Istrian–Dalmatian exodus

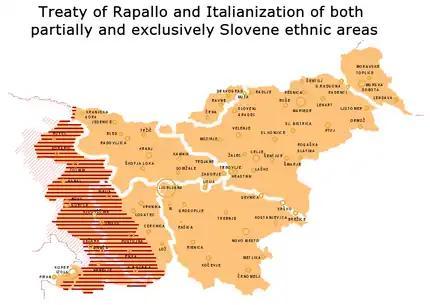
Outlined in red, the territory inhabited almost exclusively by Slovenes assigned to the Kingdom of Italy on the basis of the Treaty of Rapallo which was the subject of Italianization

Istrian Italians made up about a third of the population in Istria in 1900. Dalmatia, especially its maritime cities, once had a substantial local ethnic Italian population (Dalmatian Italians). In Dalmatia, there was a constant decline in the Italian population, in a context of repression that also took on violent connotations. During this period, Austrians carried out an aggressive anti-Italian policy through a forced Slavization of Dalmatia. According to Austrian census, the Dalmatian Italians formed 12.5% of the population in 1865. In the 1910 Austro-Hungarian census, Istria had a population of 57.8% Slavic-speakers (Croat and Slovene), and 38.1% Italian speakers. For the Austrian Kingdom of Dalmatia, (i.e. Dalmatia), the 1910 numbers were 96.2% Slavic speakers and 2.8% Italian speakers. In Rijeka the Italians were the relative majority in the municipality (48.61% in 1910), and in addition to the large Croatian community (25.95% in the same year), there was also a fair Hungarian minority (13.03%). According to the official Croatian census of 2011, there are Italians in Rijeka (equal to 1.9% of the total population).